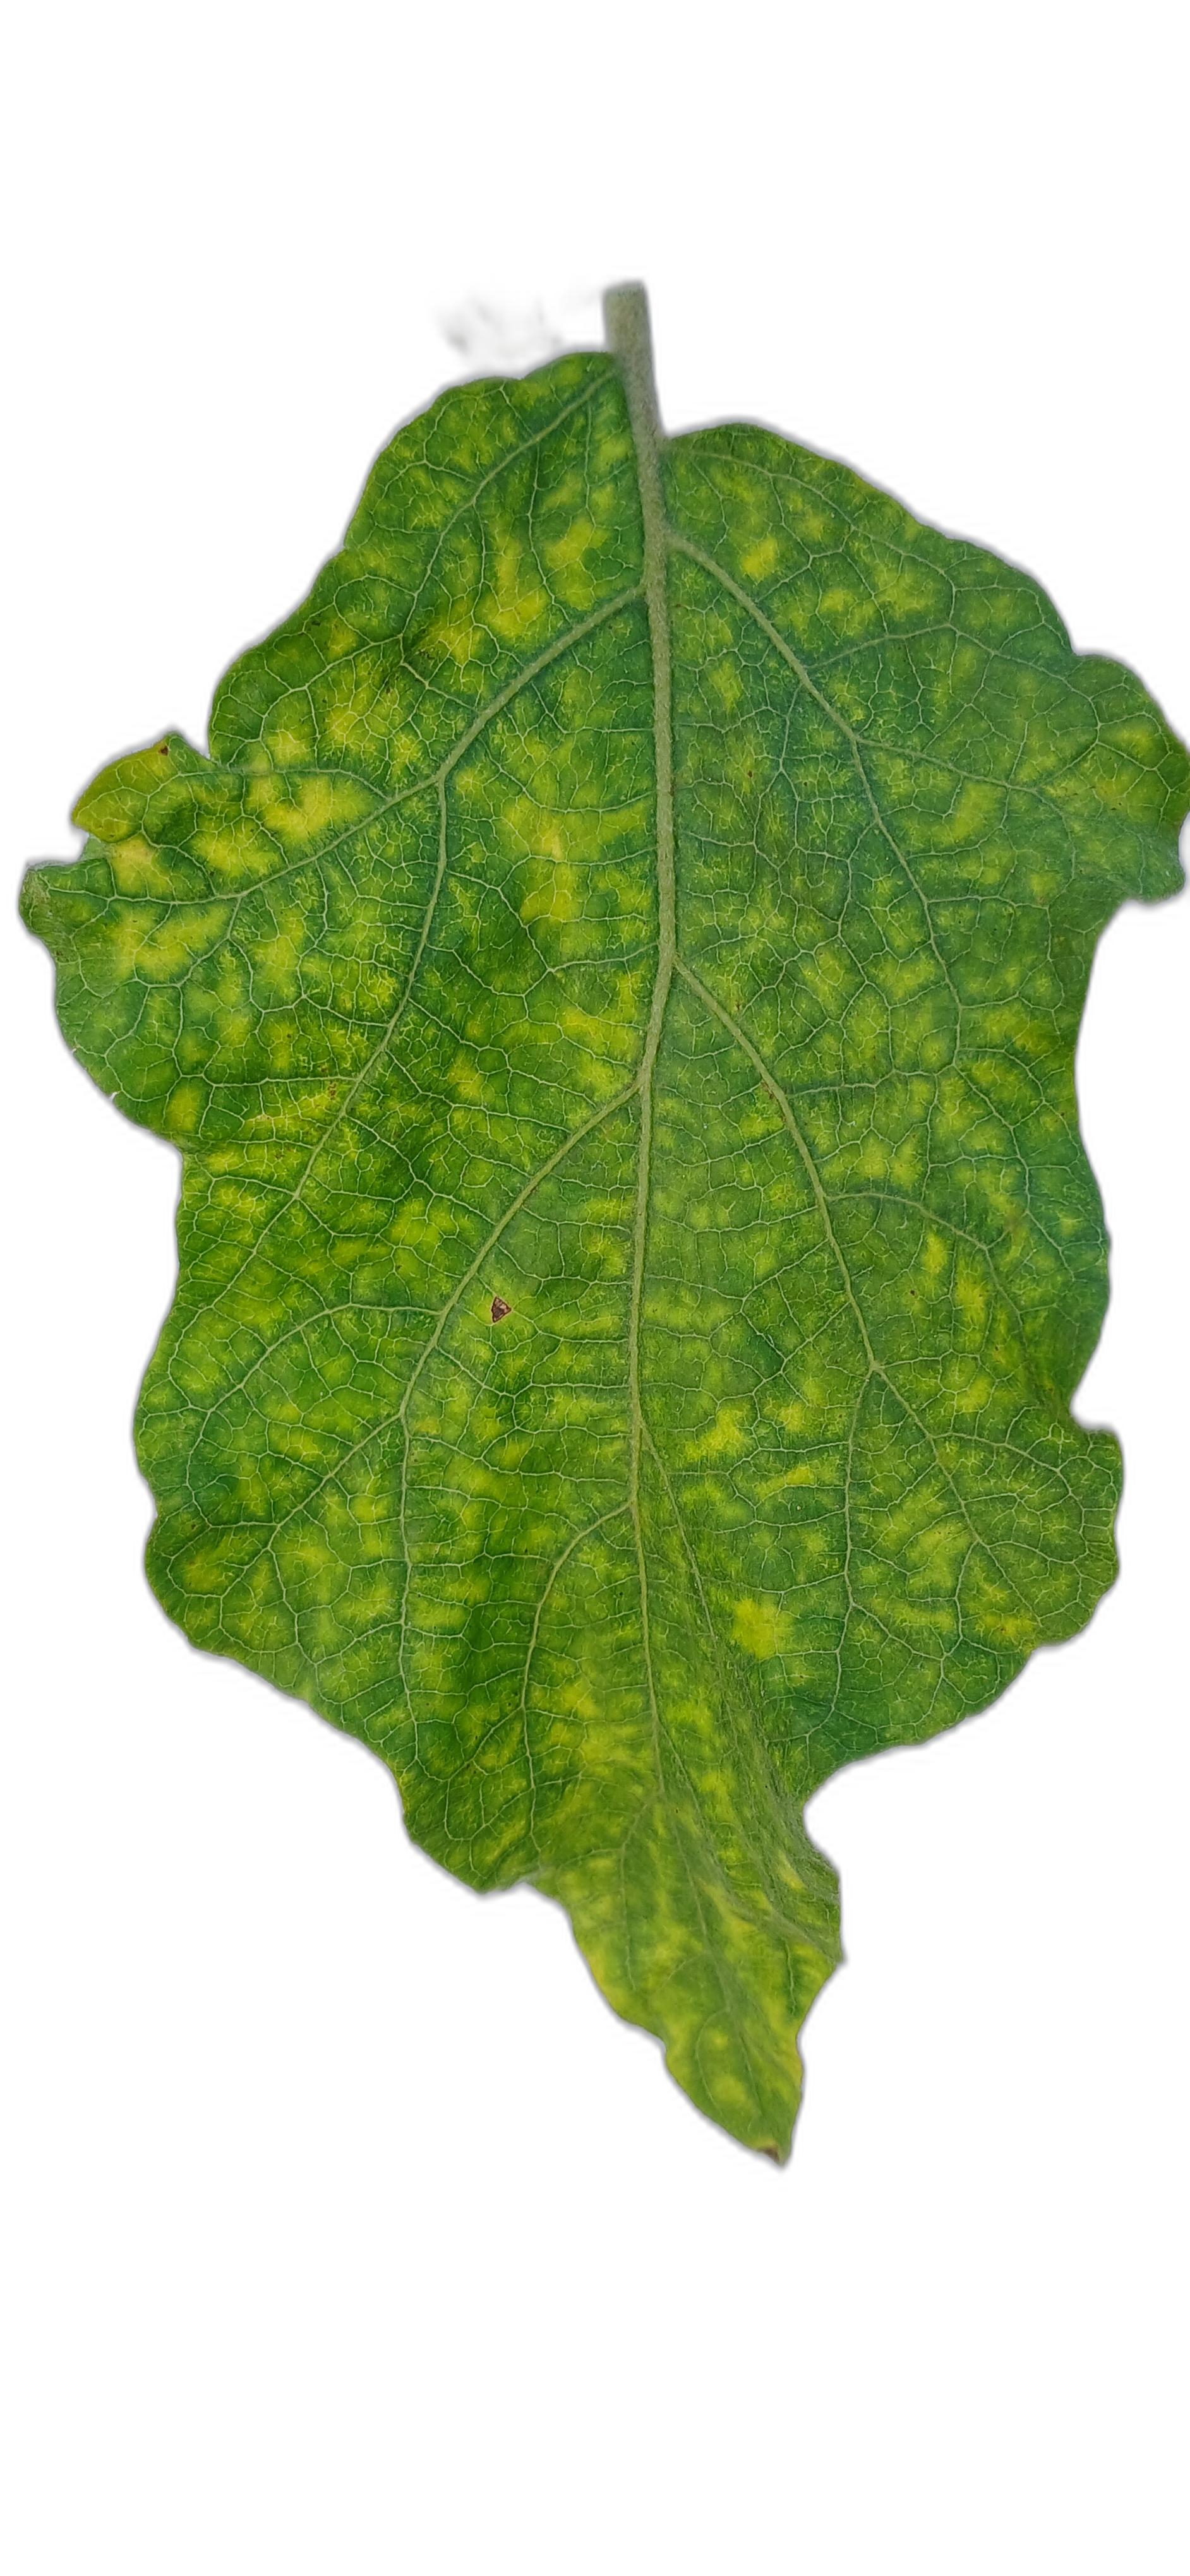
Label: Mosaic Virus Disease